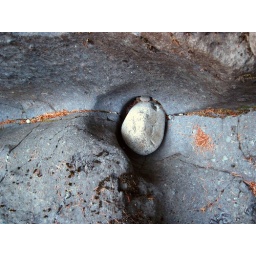
A rock which has found its home in the bedrock by the river.